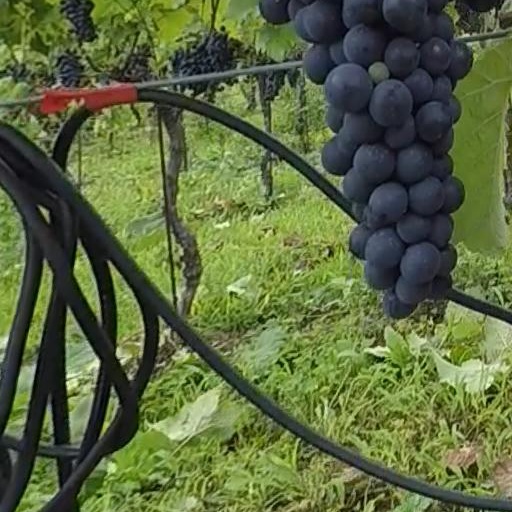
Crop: grape